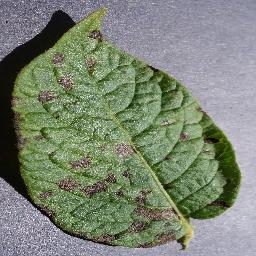
Label: Potato___Early_blight